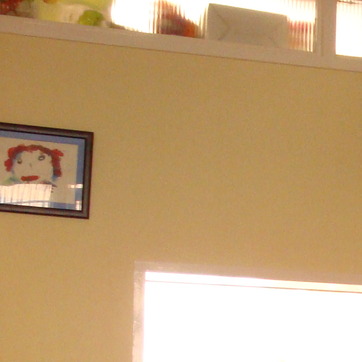
Material: painted